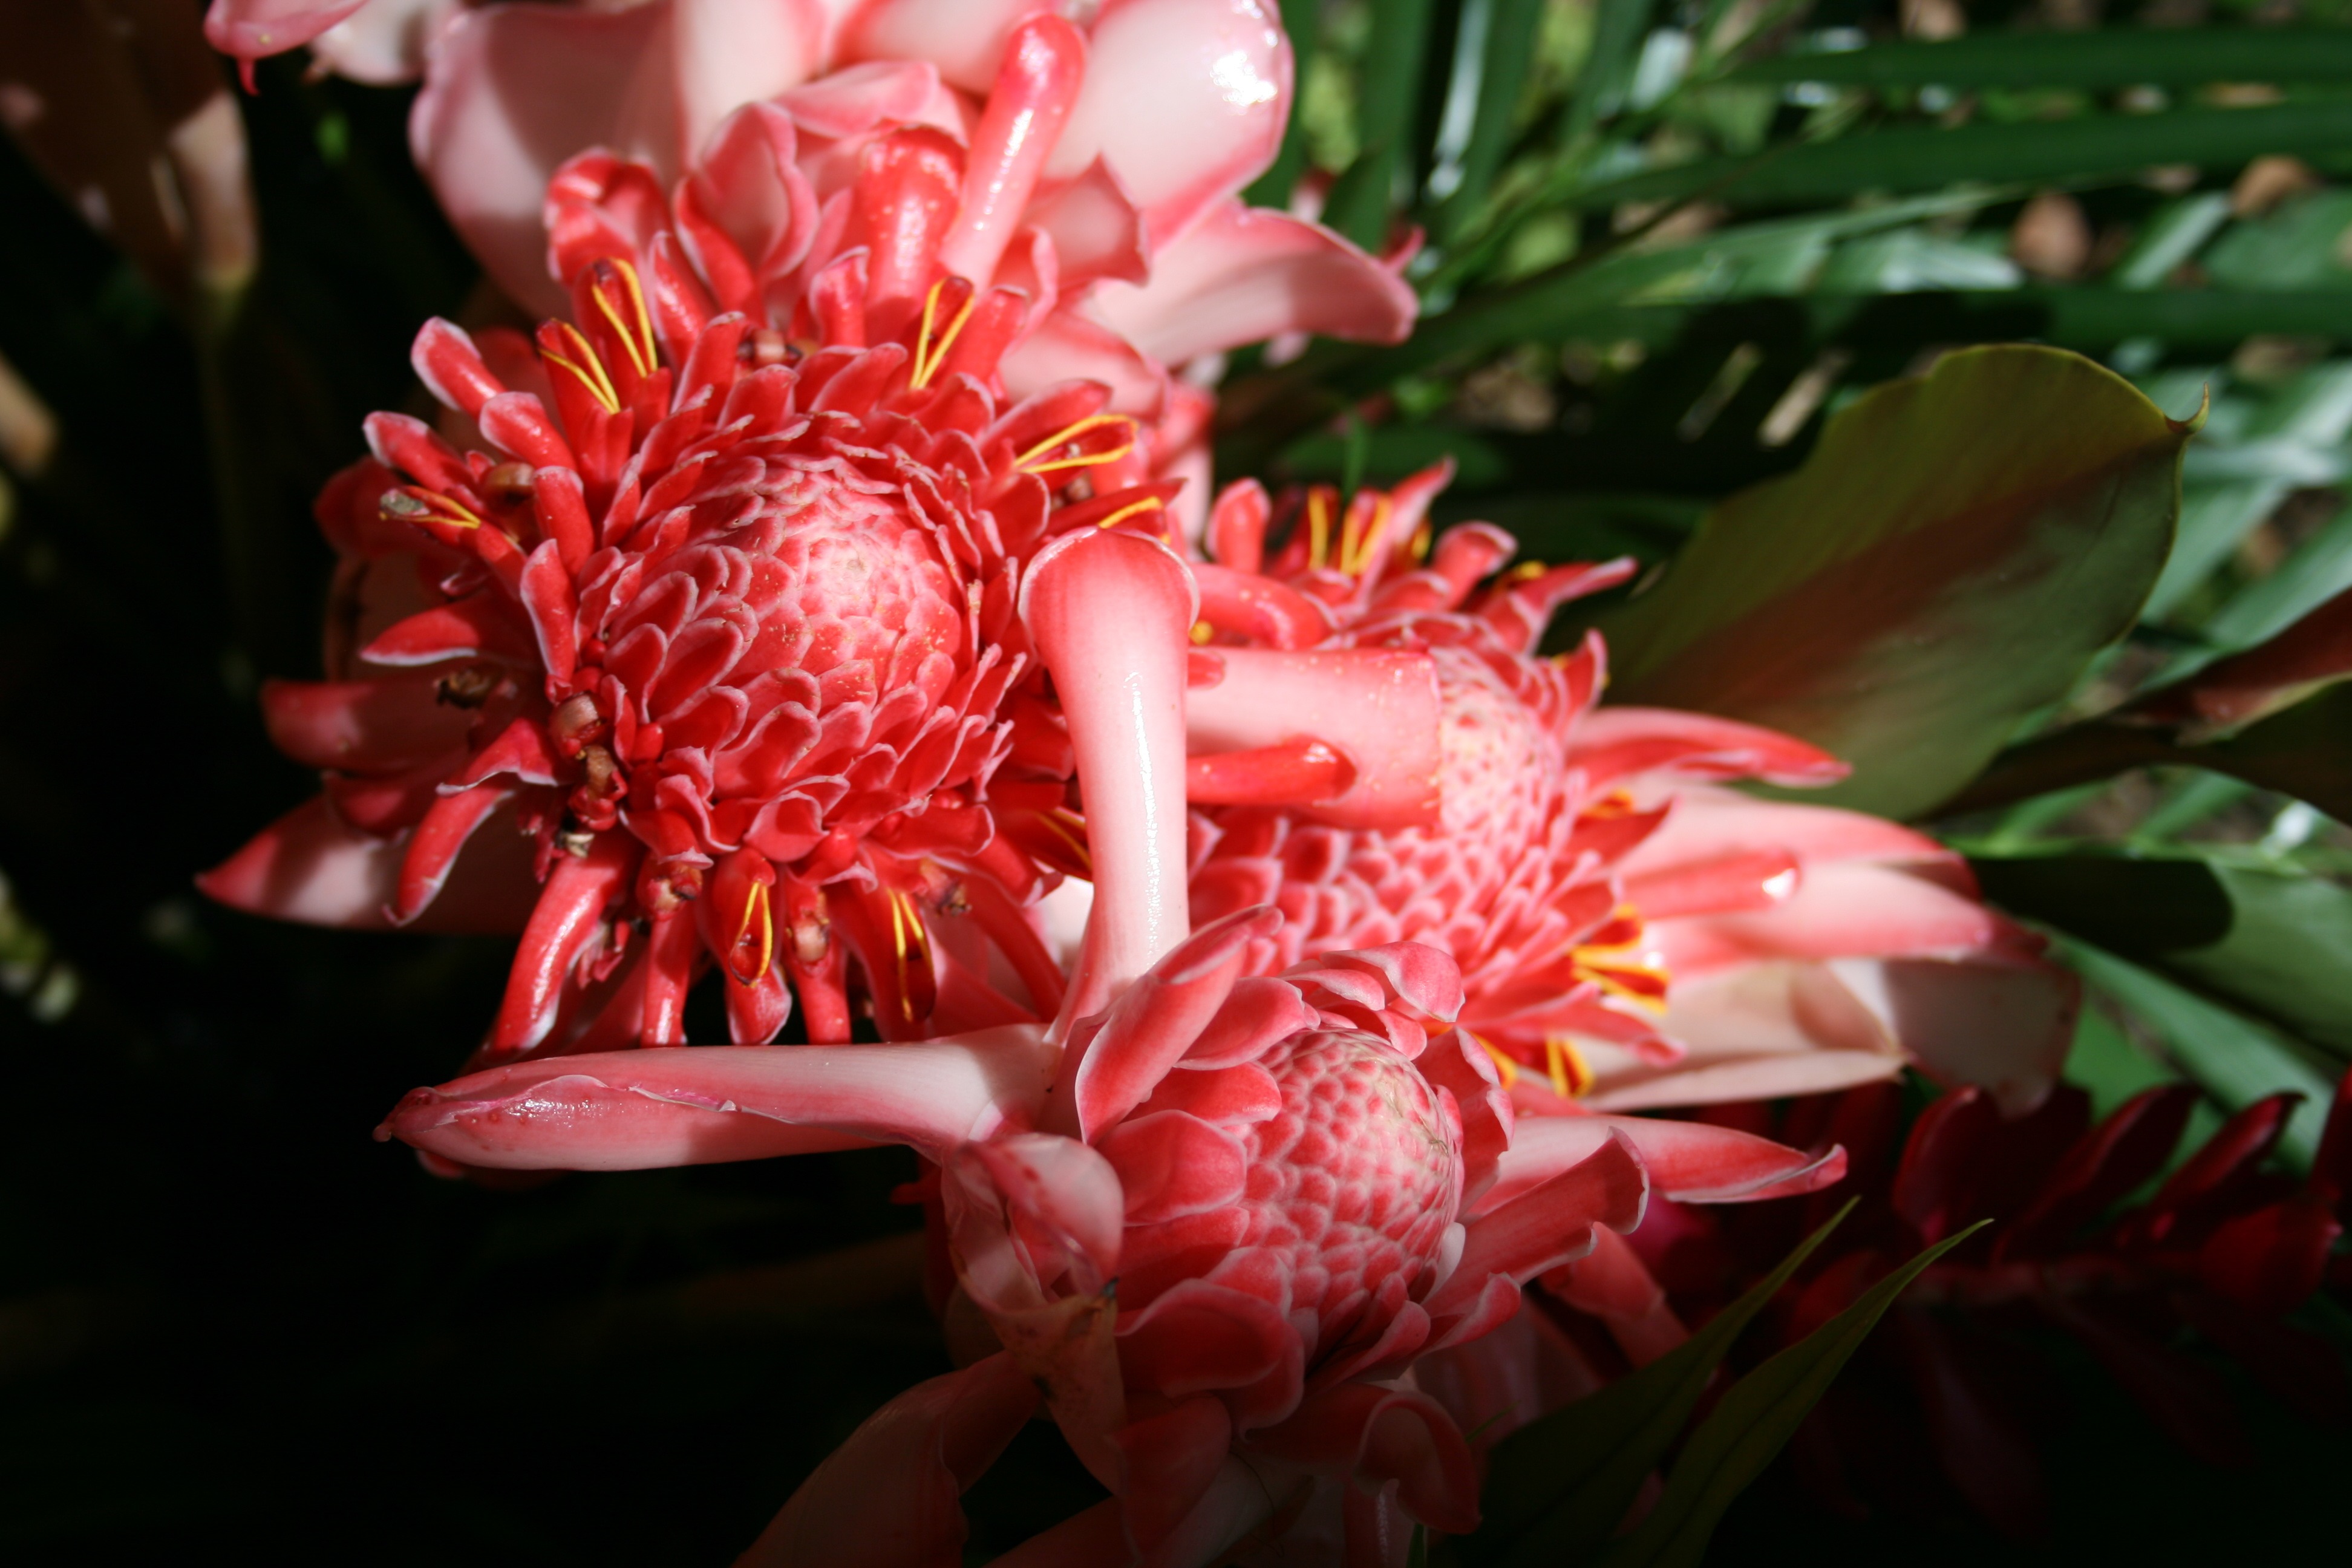
blossom, plant, fruit, flower, petal, food, red, produce, botany, flora, flowers, close up, caribbean, protea, macro photography, flowering plant, guadeloupe, land plant, proteales, protea family, porcelain roses